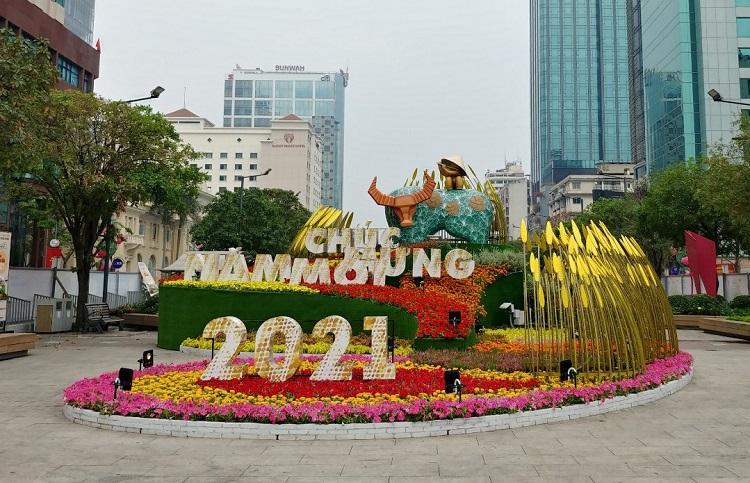
có nhiều bông hoa xuất hiện ở trong khu vực trang trí